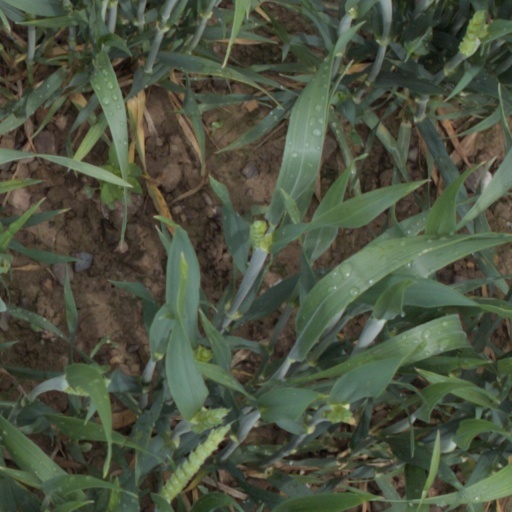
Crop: wheat